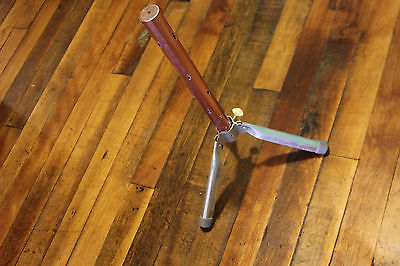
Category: table